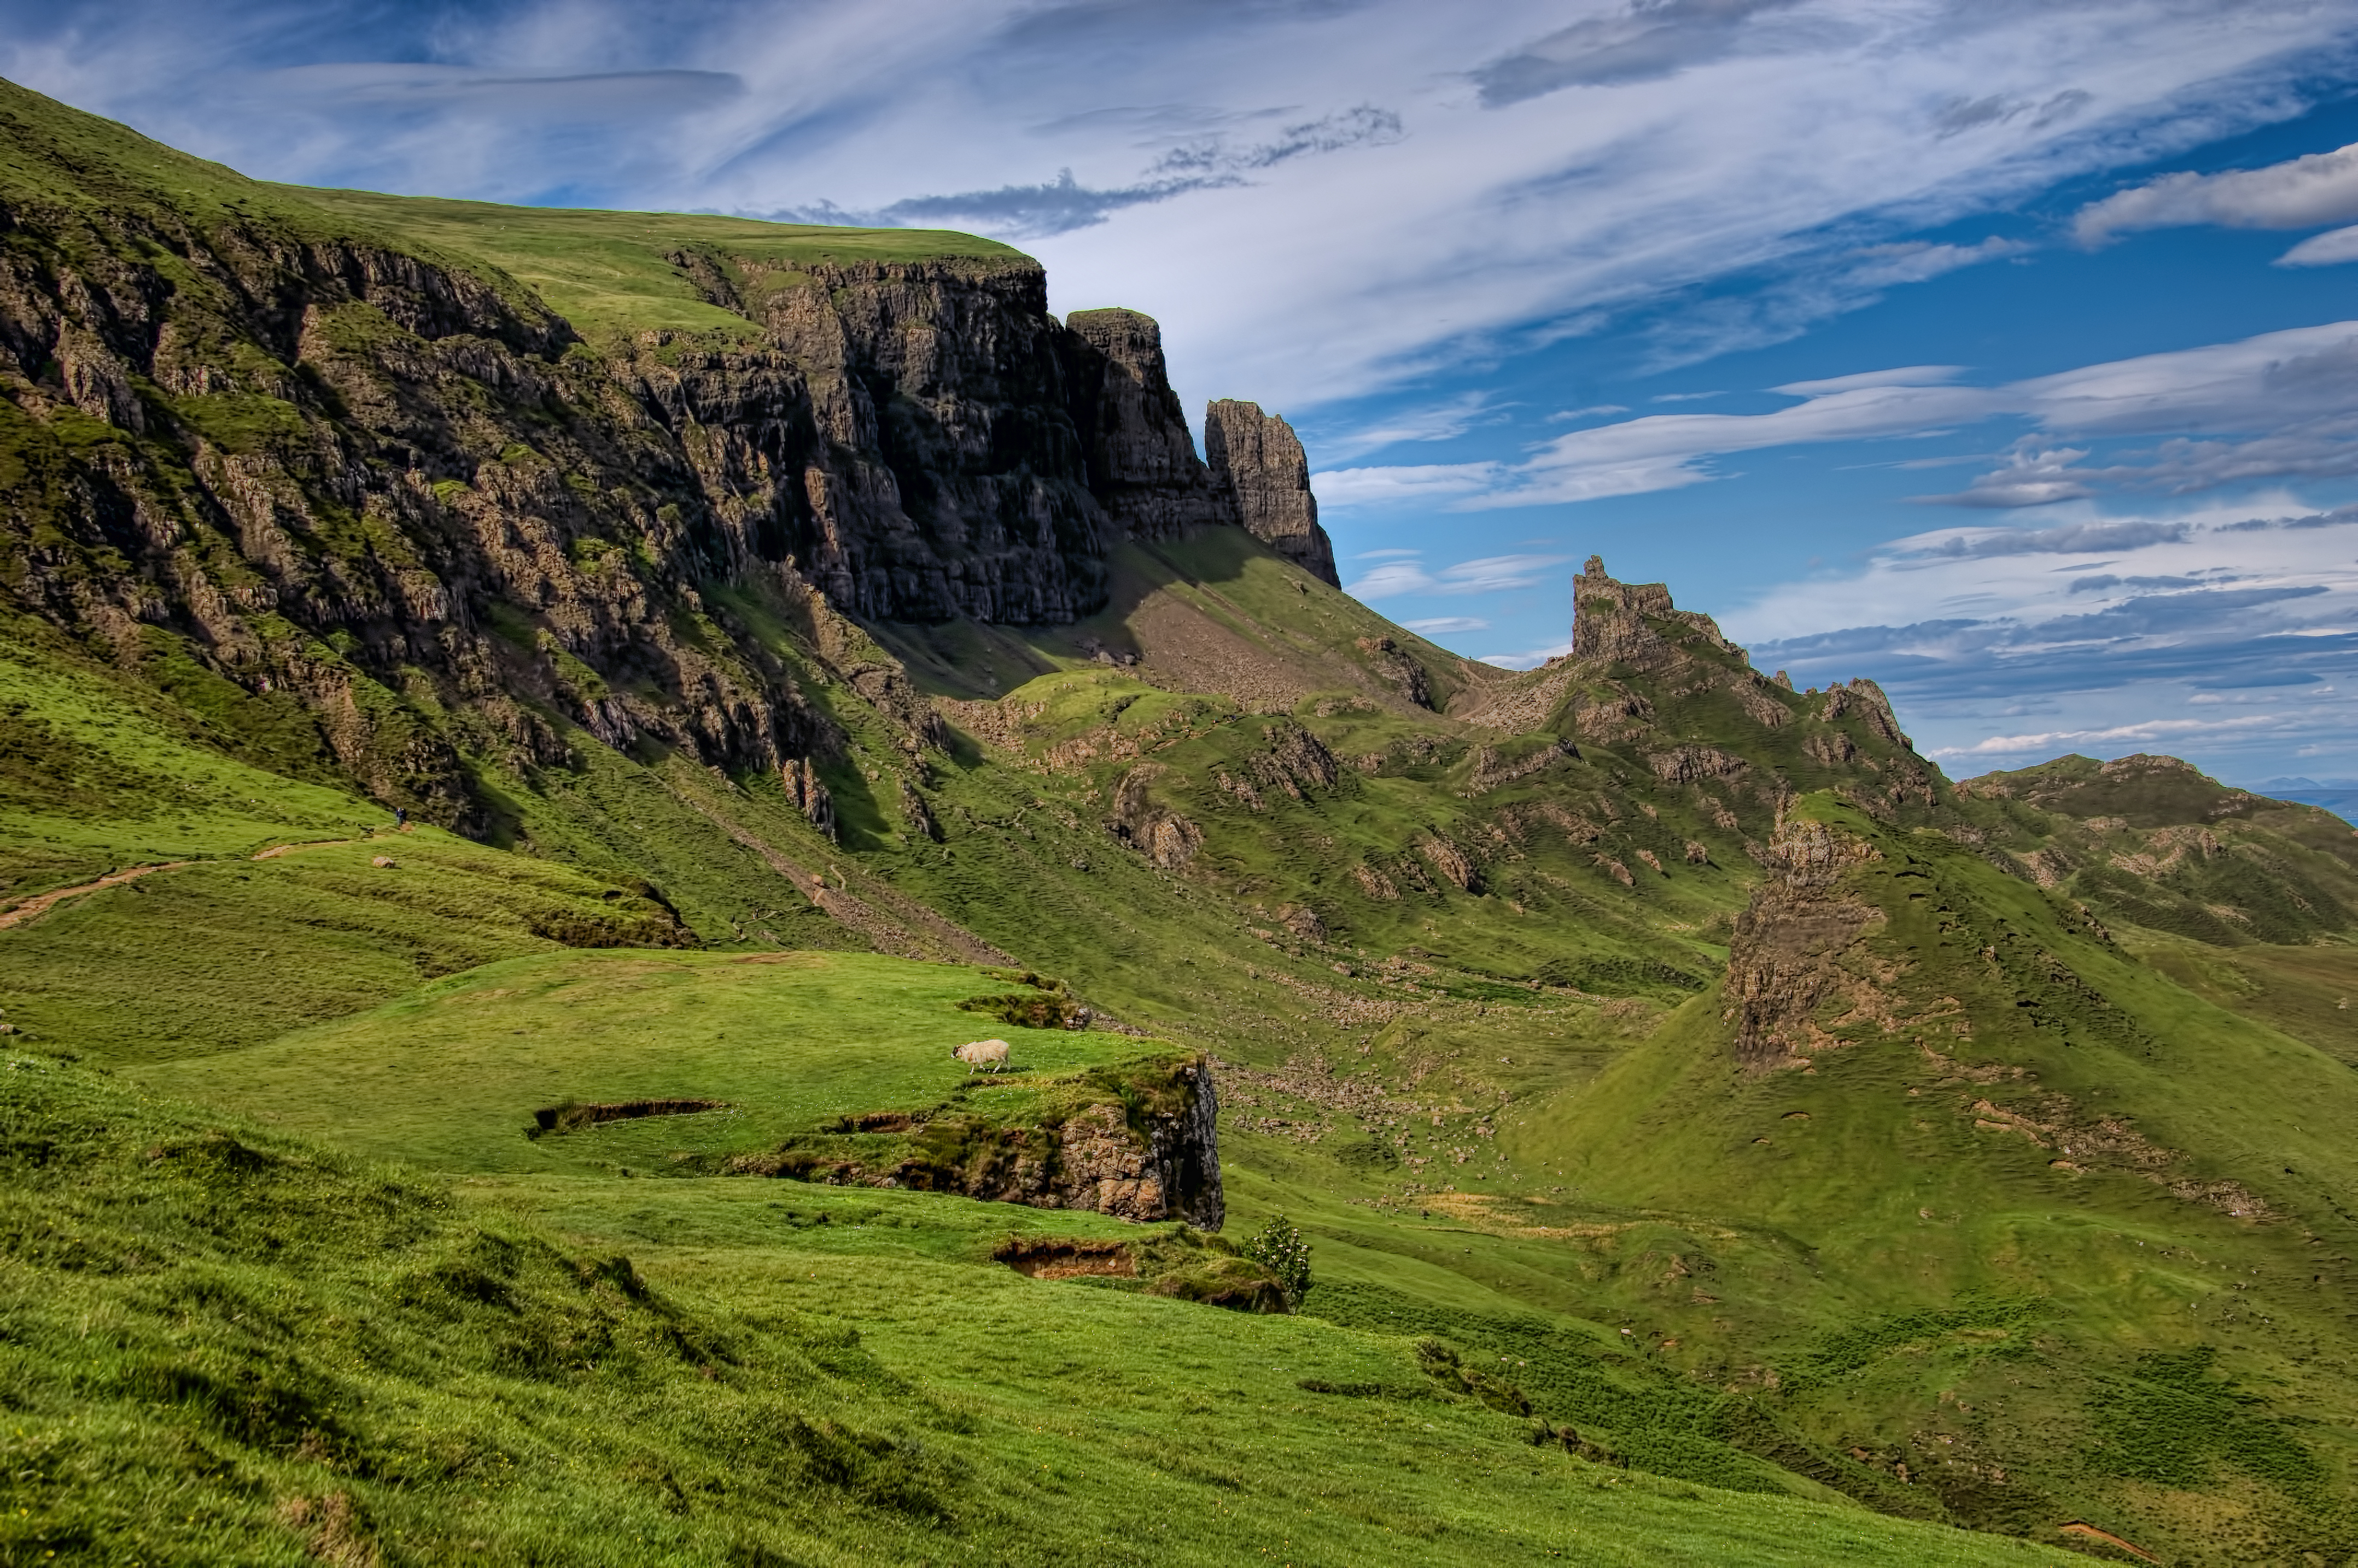
landscape, nature, rock, wilderness, mountain, meadow, hill, valley, mountain range, cliff, highland, terrain, ridge, alps, badlands, plateau, fell, loch, skye, trotternish, quiraing, staffin, landform, mountain pass, geographical feature, mountainous landforms